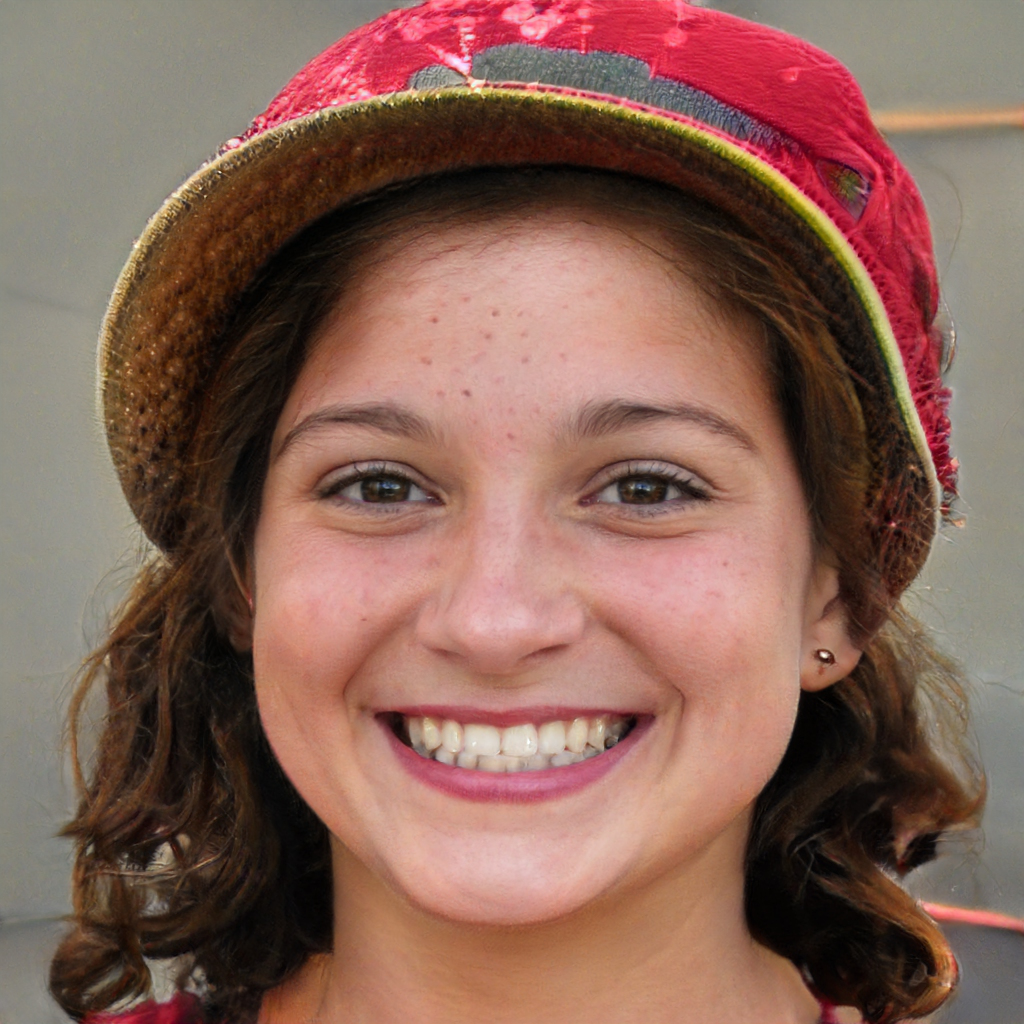
Gender: Female